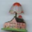
Label: lamp